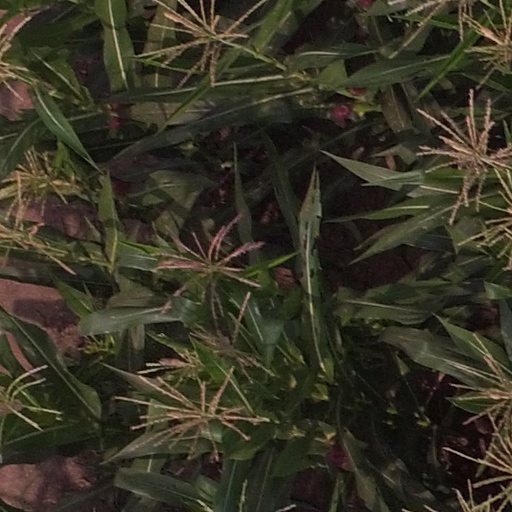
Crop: maize; corn